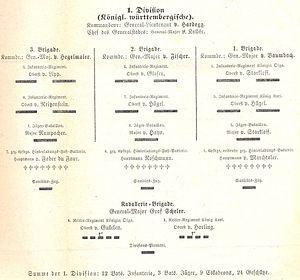
L'armée wurtembergeoise était l'armée du duché de Wurtemberg, devenu en 1806 le royaume de Wurtemberg, dans les cadres successifs du Saint-Empire, de la Confédération du Rhin, de la Confédération germanique et de l'Empire allemand. À partir de 1871, elle est intégrée à l'armée impériale allemande tout en conservant des institutions distinctes jusqu'à la Première Guerre mondiale.